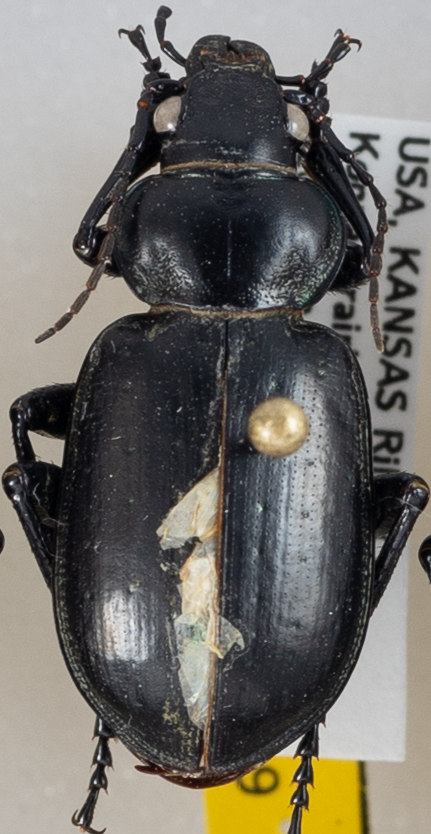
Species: Calosoma affine
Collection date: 2021-08-18
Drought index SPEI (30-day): -1.01
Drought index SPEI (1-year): -0.39
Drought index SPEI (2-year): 0.03